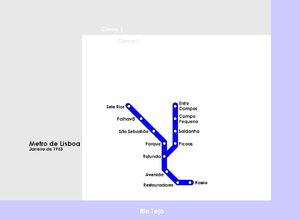
Le métro de Lisbonne est le principal réseau de transport en commun de la capitale du Portugal. Ouvert en 1959, il comporte 4 lignes, 56 stations et 46,5 km de voies. Le métro de Lisbonne se caractérise par la décoration soignée de ses stations les plus récentes. Il a transporté 140 millions de passagers en 2014.